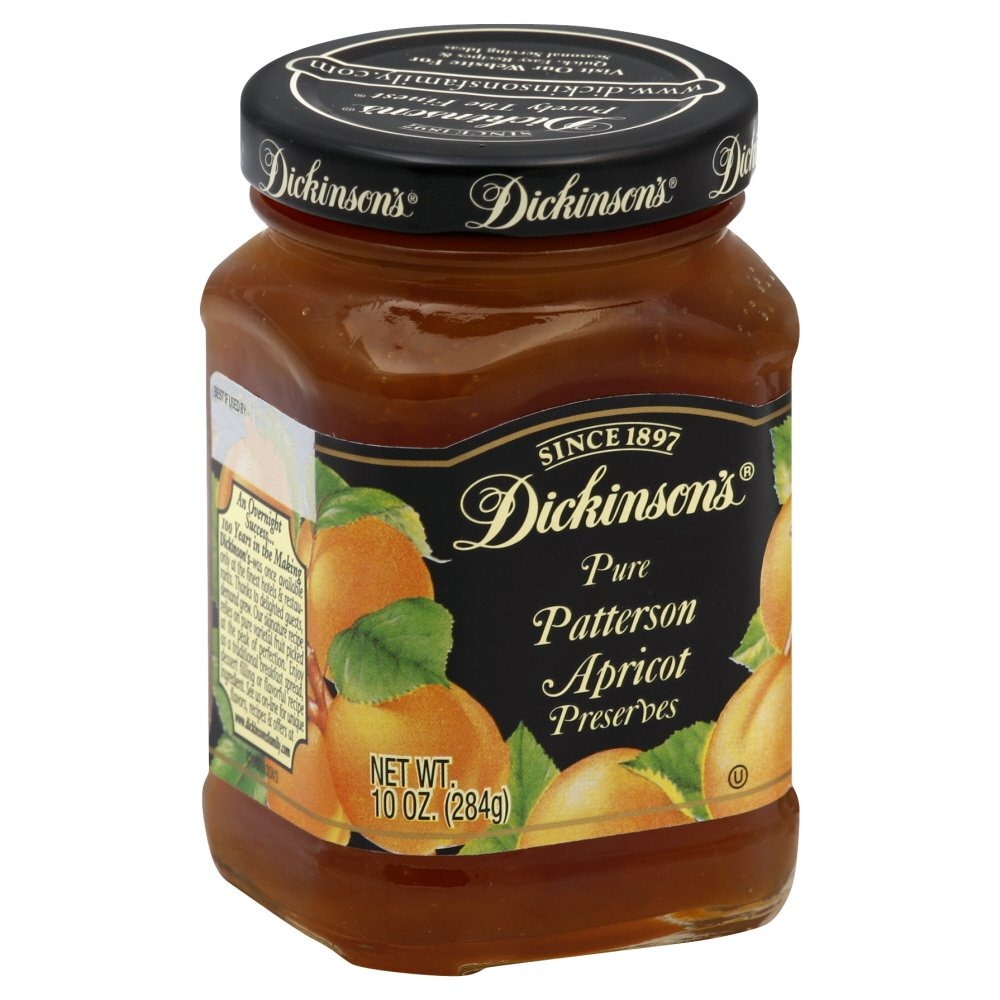
Item Name: Bonne Maman Apricot Preserves, 13-Ounce Jars (Pack of 6)
Bullet Point 1: Pack of six, 13-ounces per jar (total of 78 ounces)
Bullet Point 2: Top rated in taste tests
Bullet Point 3: No colorings, artificial preservatives, pulps, purees, juices or concentrates
Bullet Point 4: Product of France
Value: 78.0
Unit: Ounce

Price: 6.515